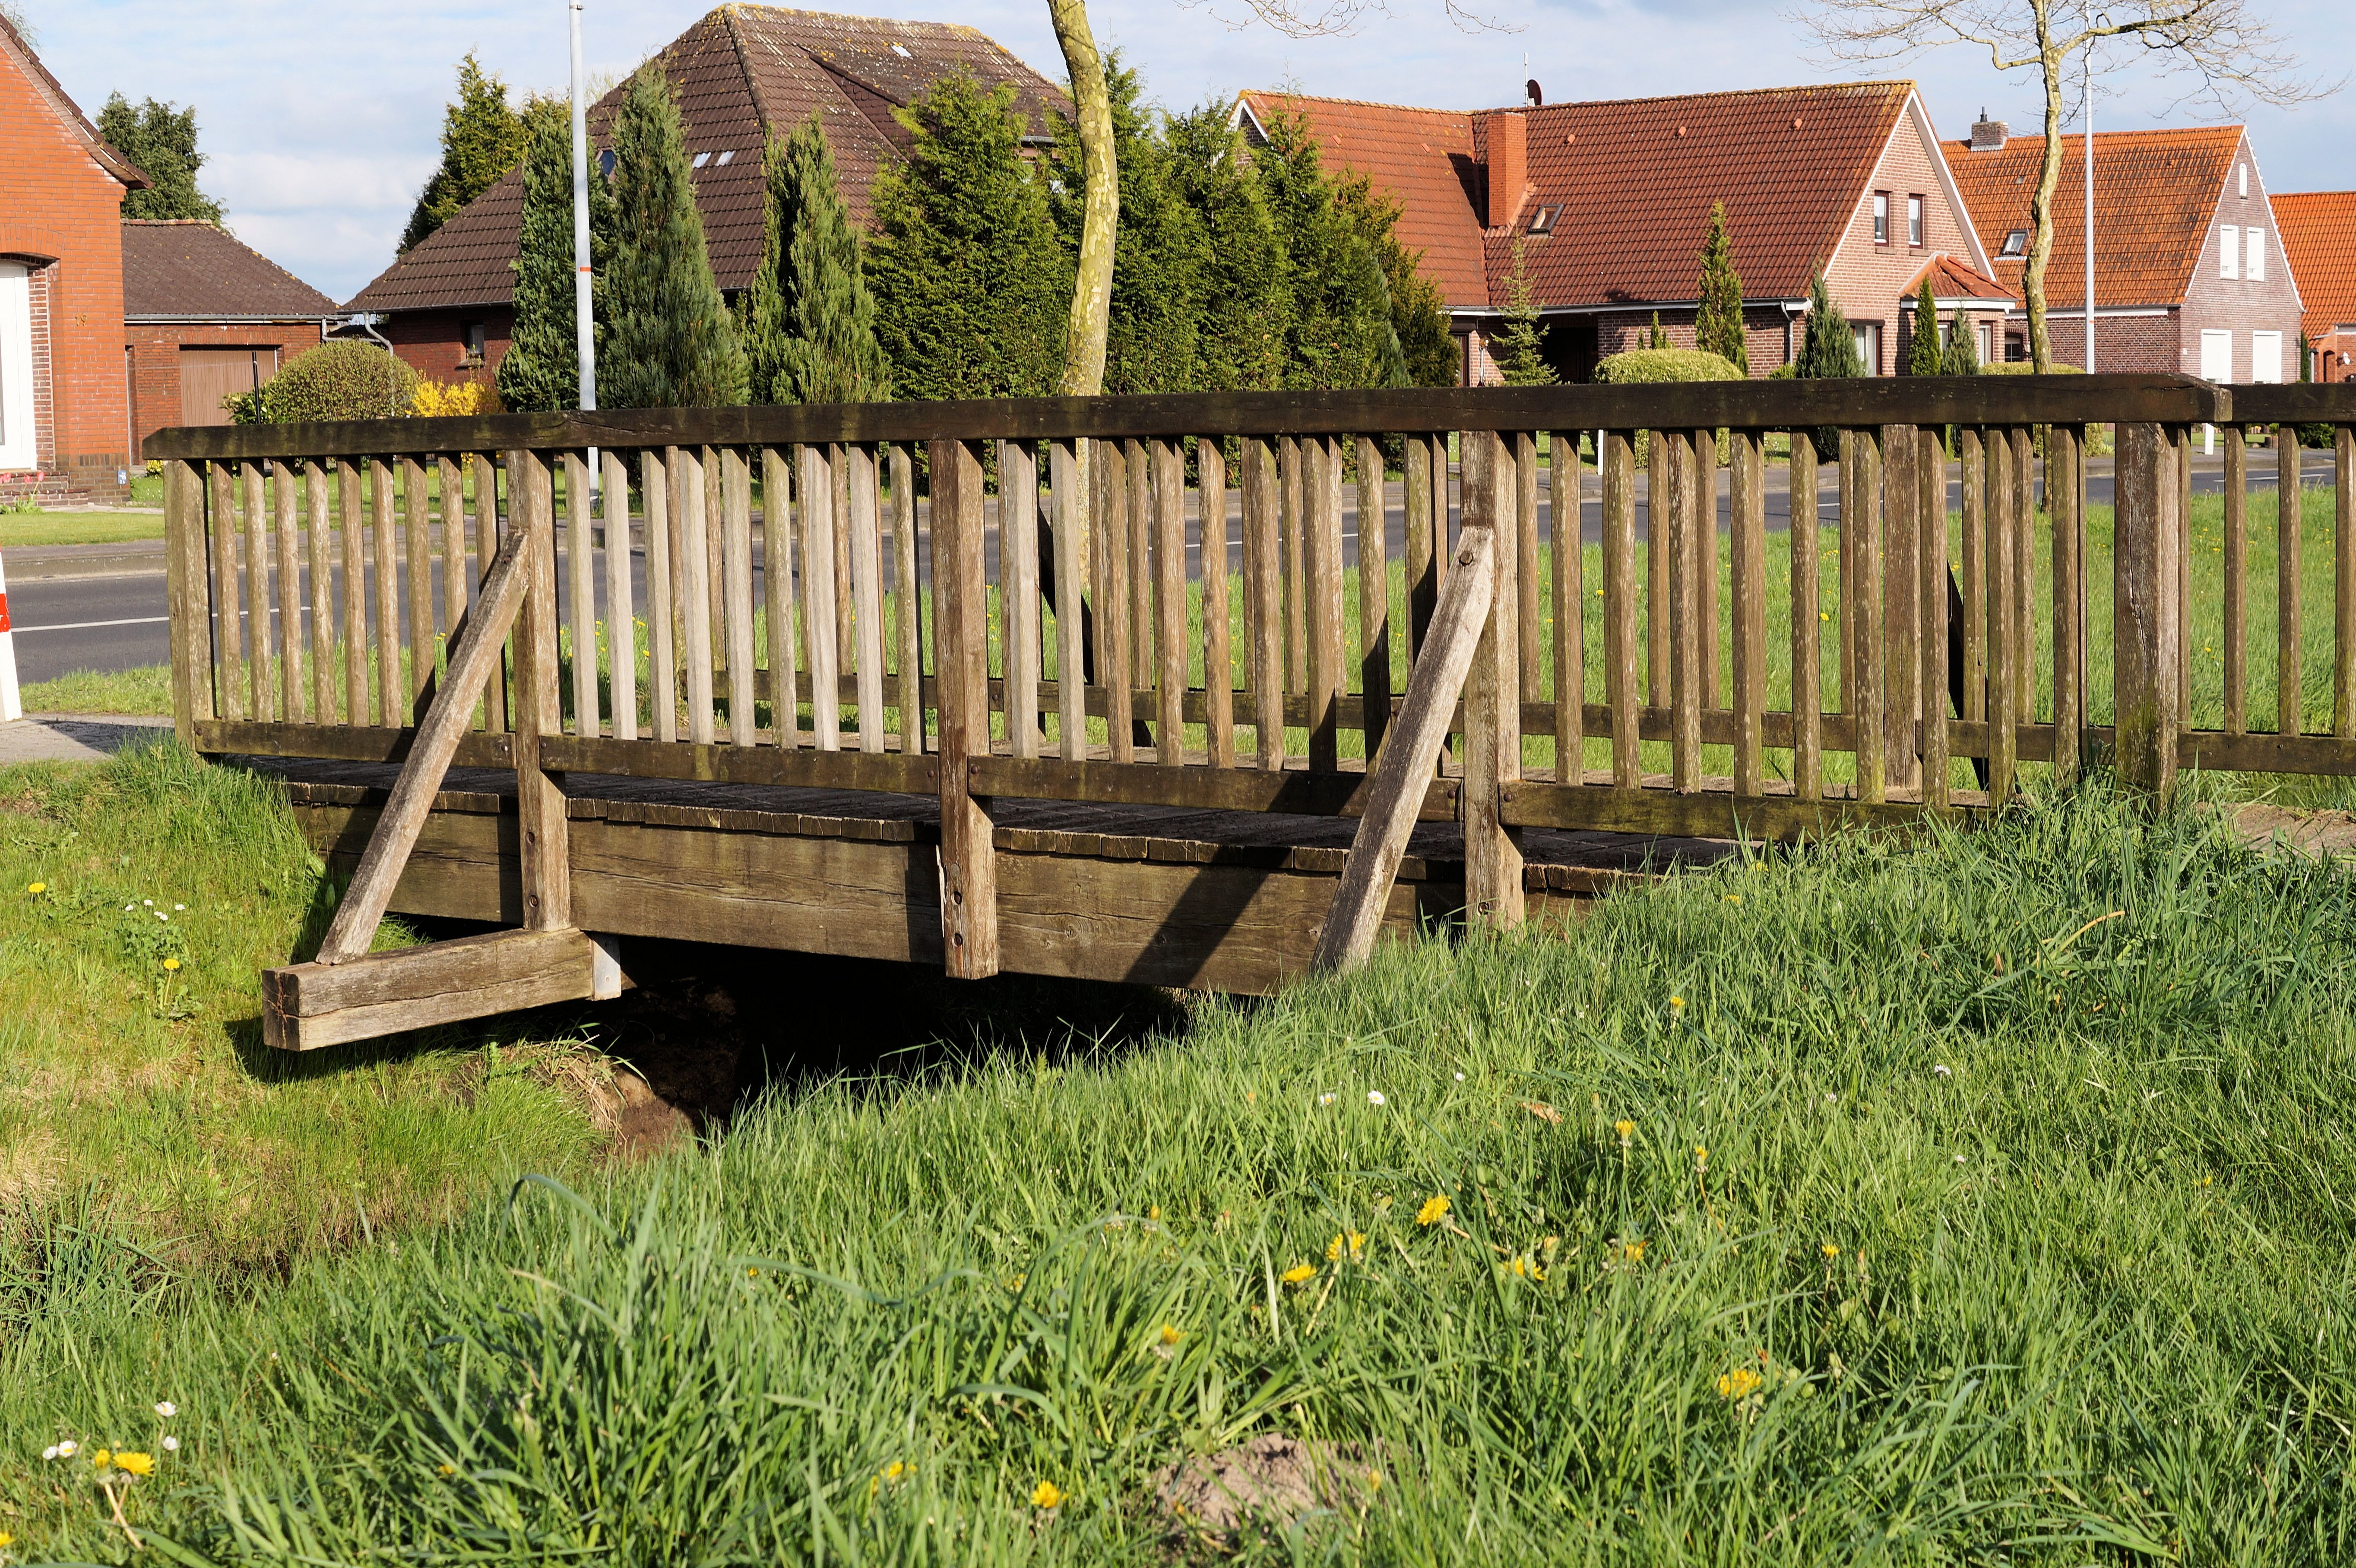
water, grass, fence, wood, lawn, flower, crossing, run, walkway, idyllic, backyard, agriculture, beautiful, yard, rural area, wooden bridge, outdoor structure